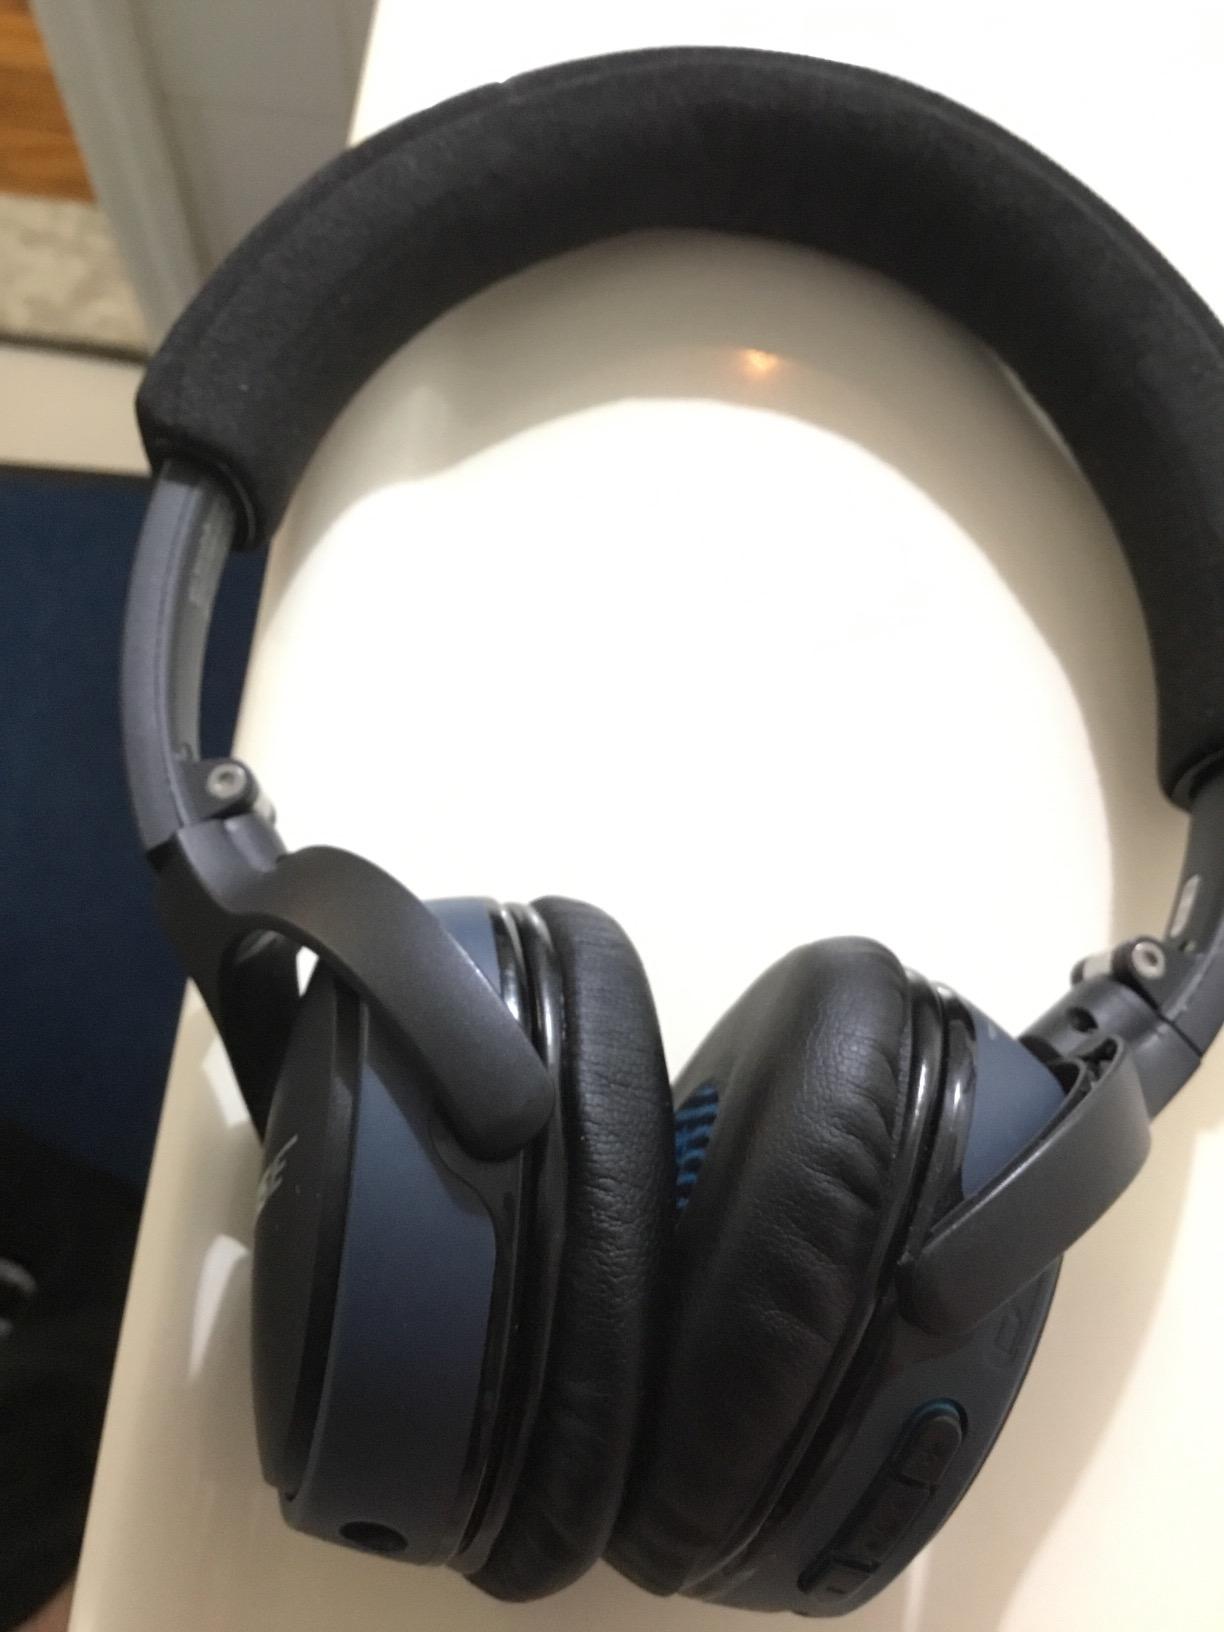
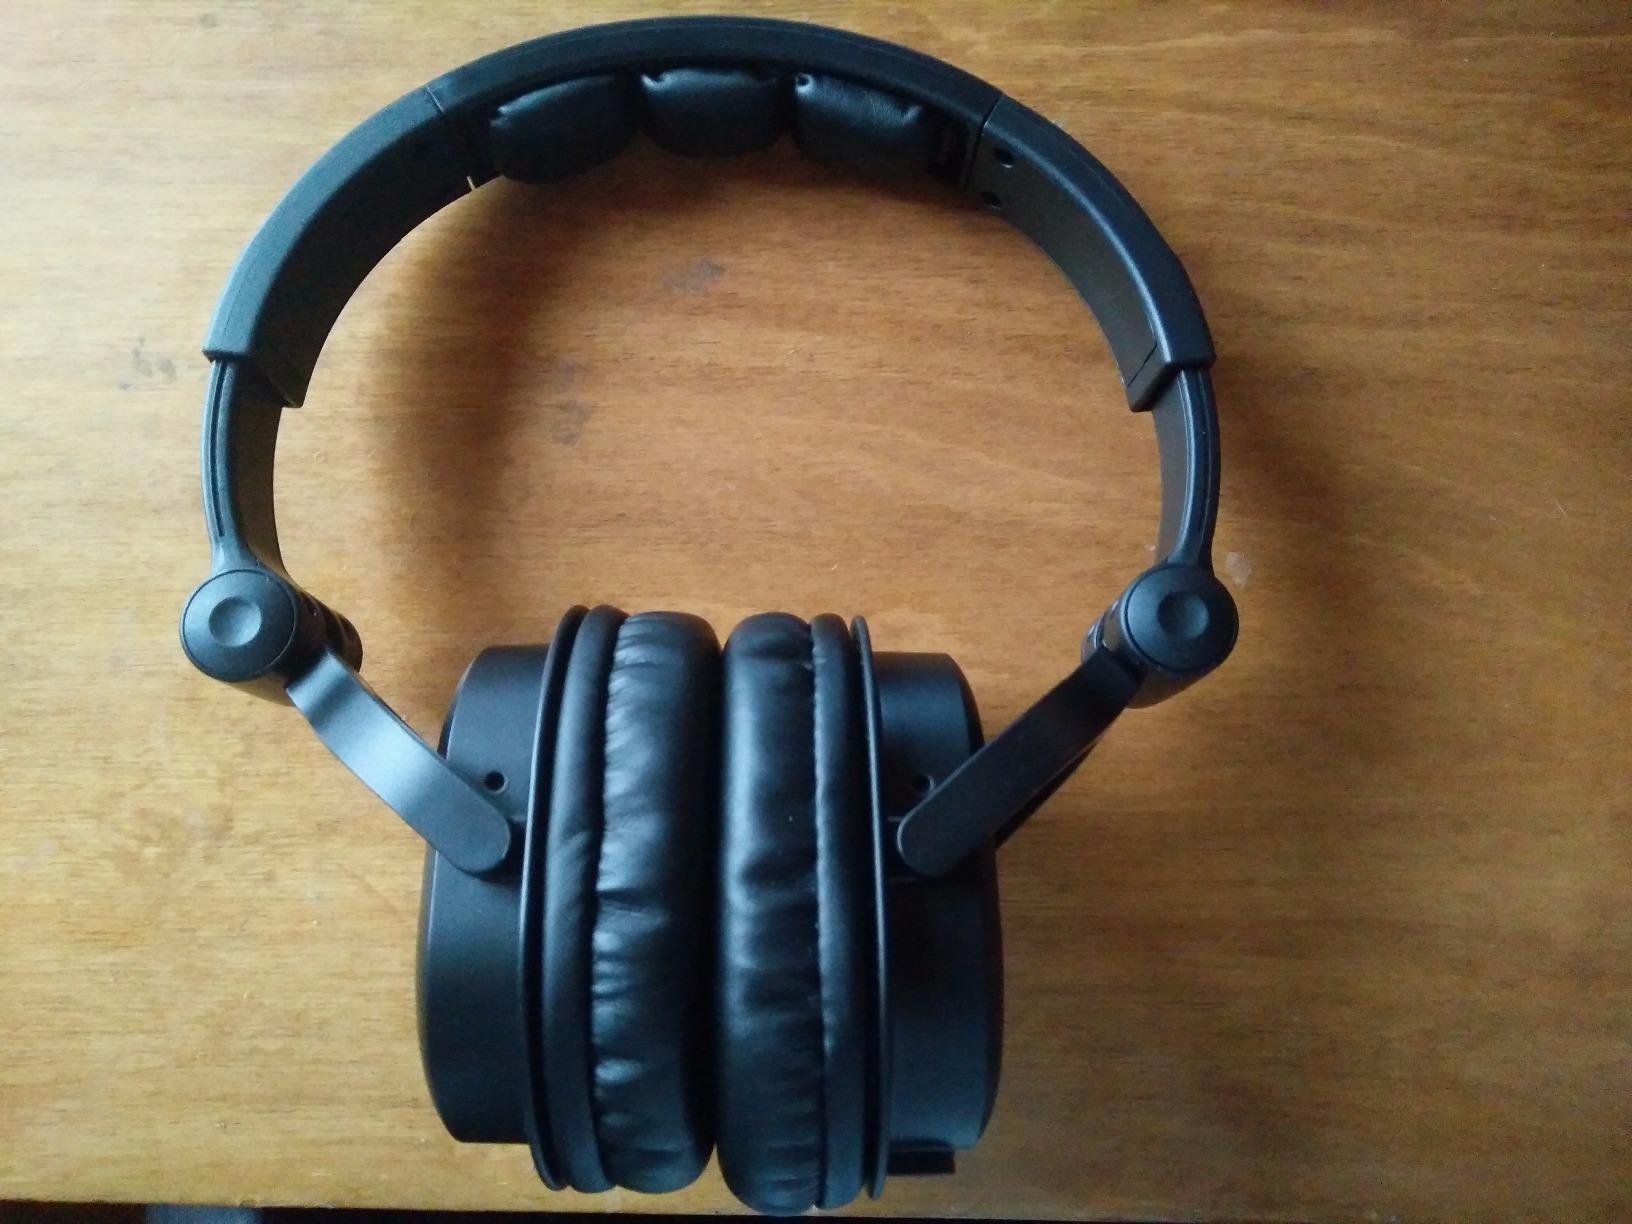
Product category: headphones
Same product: no